Warsaw Voivodeship (1944–1975)

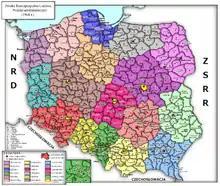
The counties of Poland in 1968, including the counties of the Warsaw Voivodeship.

From 1944 to 1950, the leader of the voivodeship was the voivode. In 1950, the office of the voivode, together with several others, had been disestablished. As such, from 1950, to 1973, the leader was the chairperson of the Voivodeship National Council. The office of the voivode was reestablished in 1973, however it remained vacant until the disestablishment of the voivodeship in 1975.